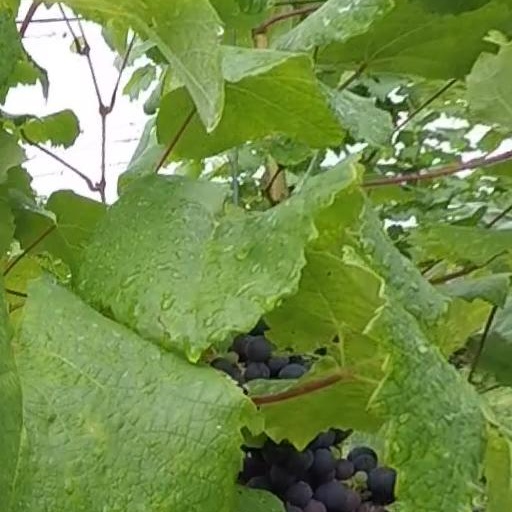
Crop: grape